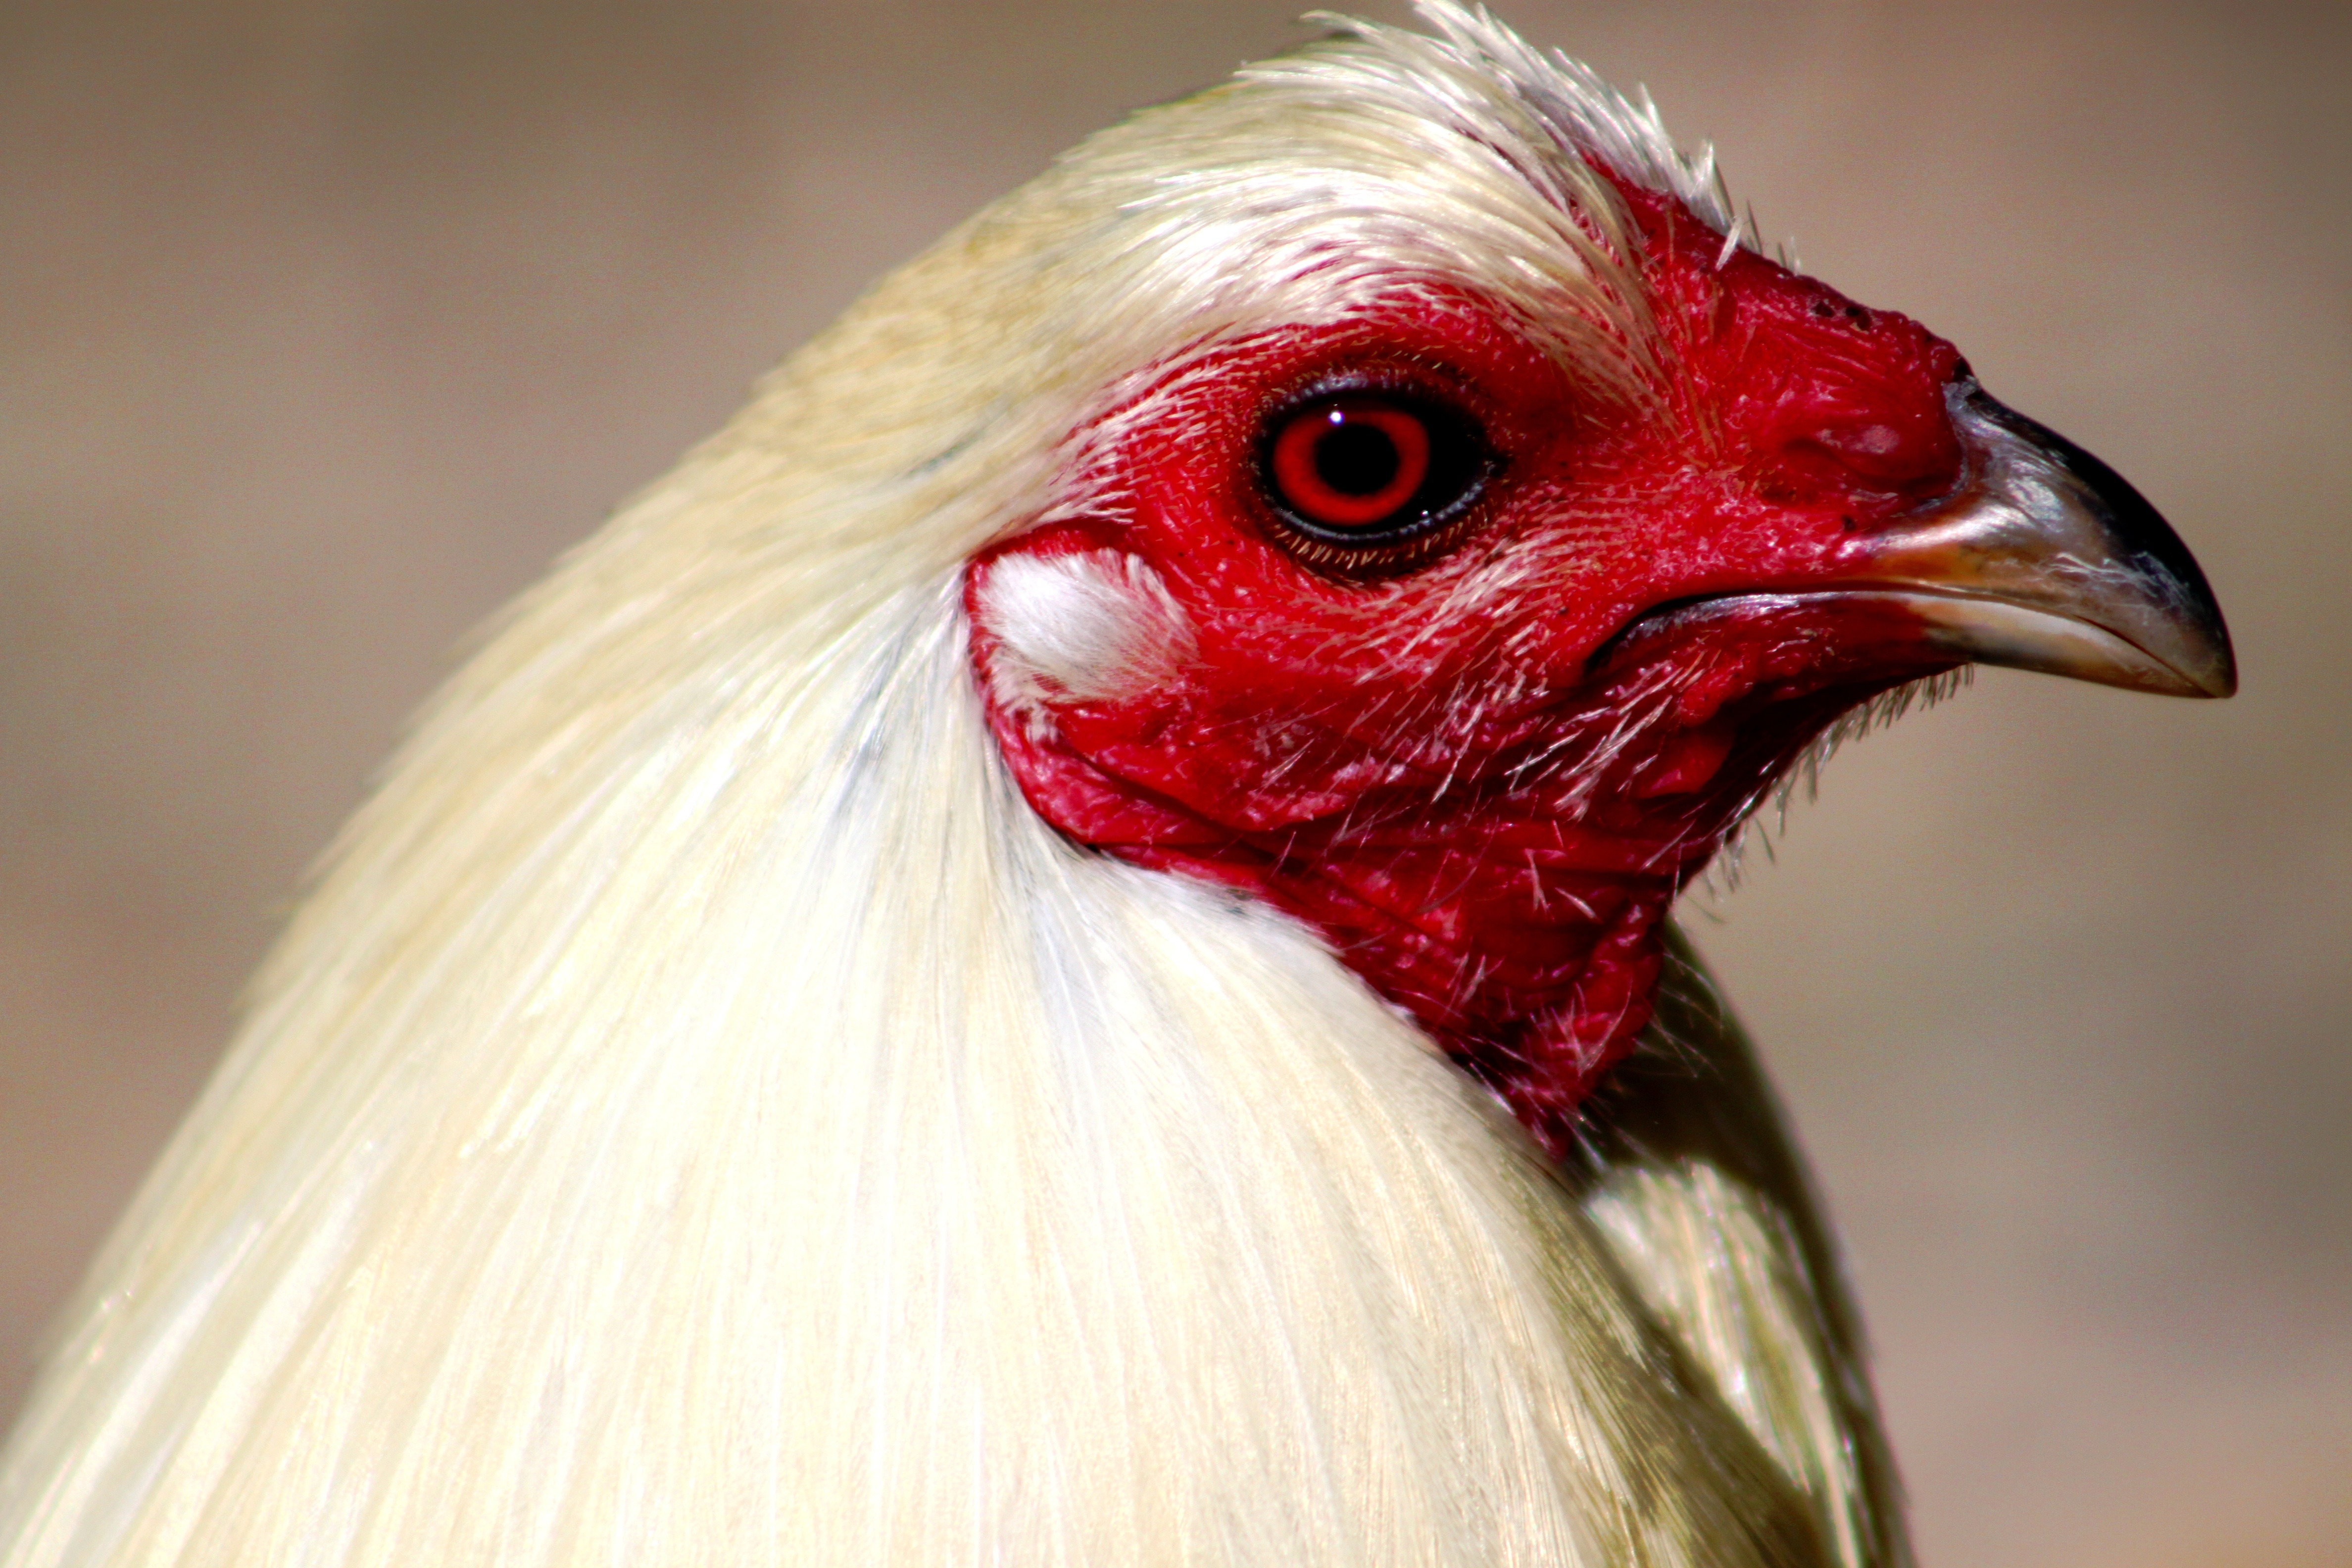
bird, wing, animal, male, red, beak, chicken, fowl, fauna, rooster, poultry, cock, close up, galliformes, head, vertebrate, domestic, phasianidae, comb